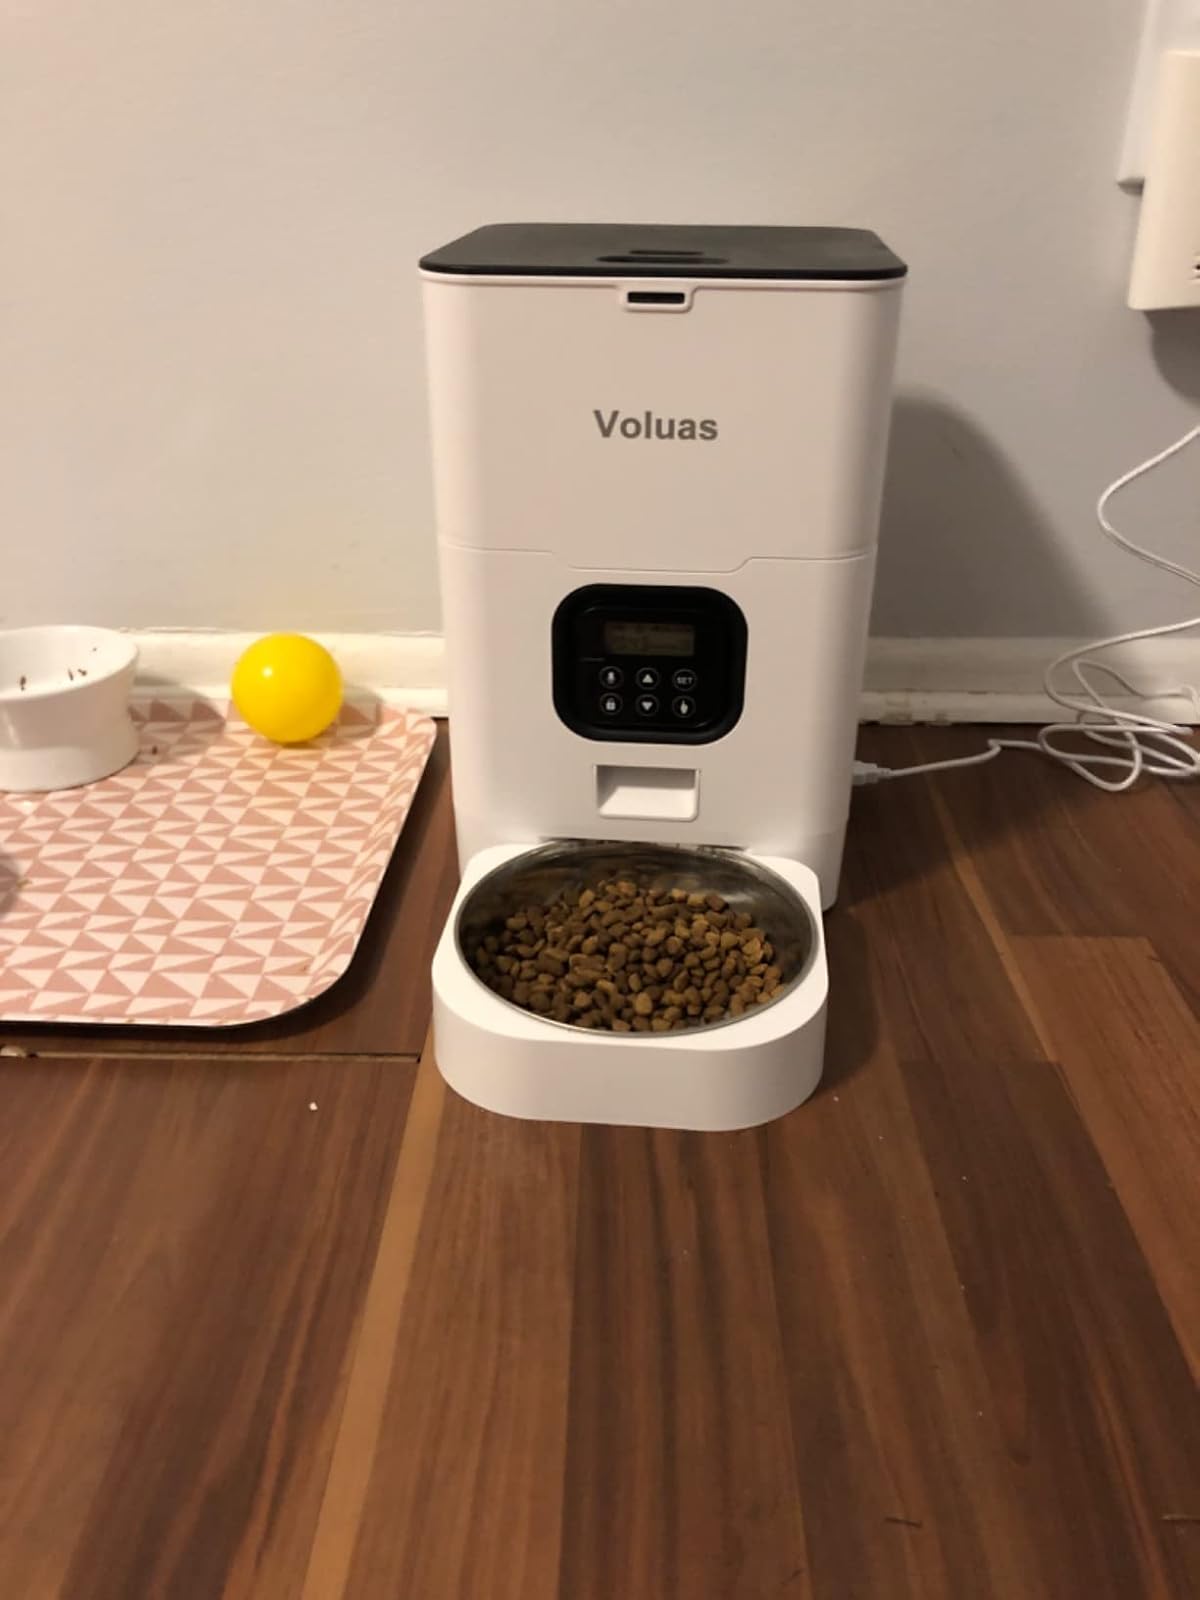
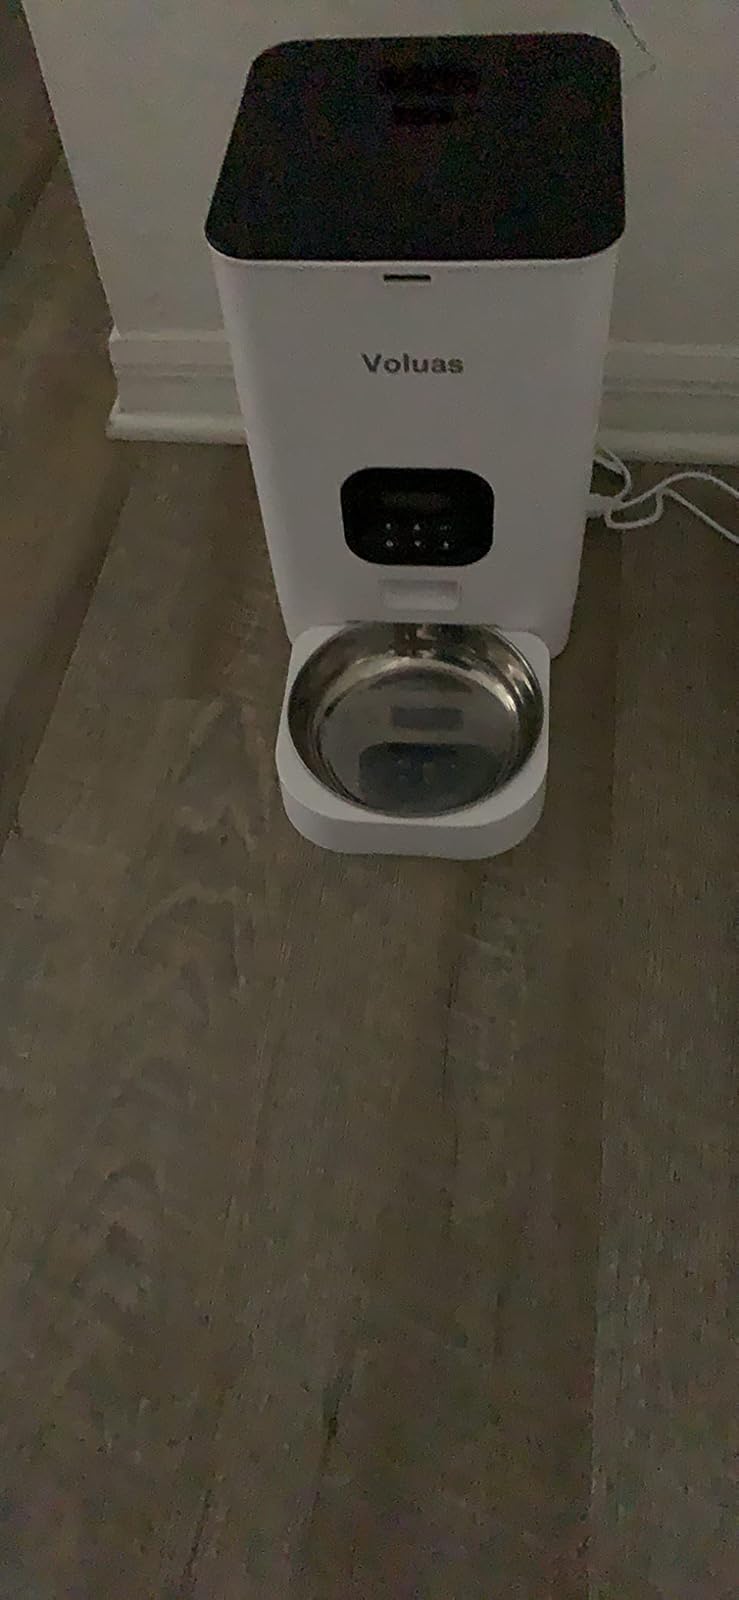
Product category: items_feeder
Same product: yes